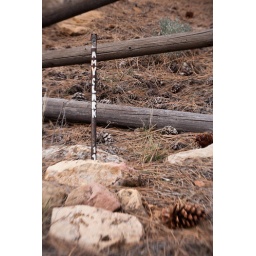
Marked by a mere pole in the hard ground under the Ponderosa pine tress.